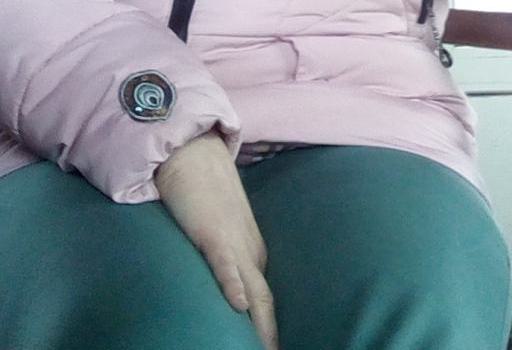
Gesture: no_gesture